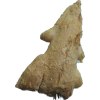
Label: ginger